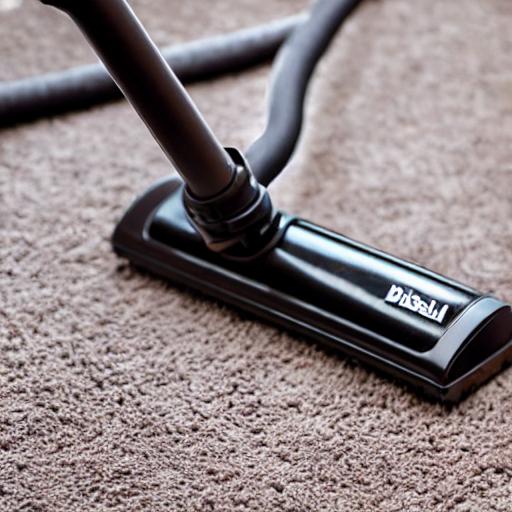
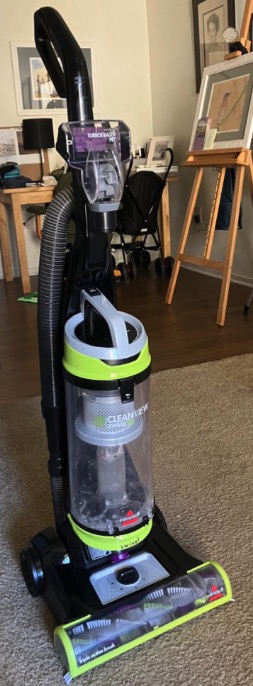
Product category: items_vacuum
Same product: no